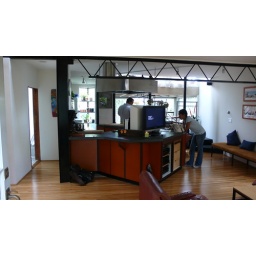
the whiteness in the back is the wall of windows that are 10 ft from the exterior wall of the unit